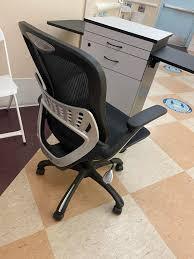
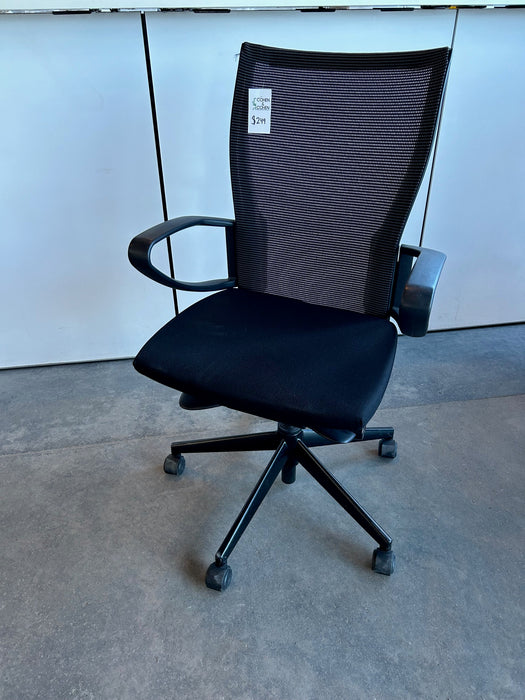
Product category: items_chair
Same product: no